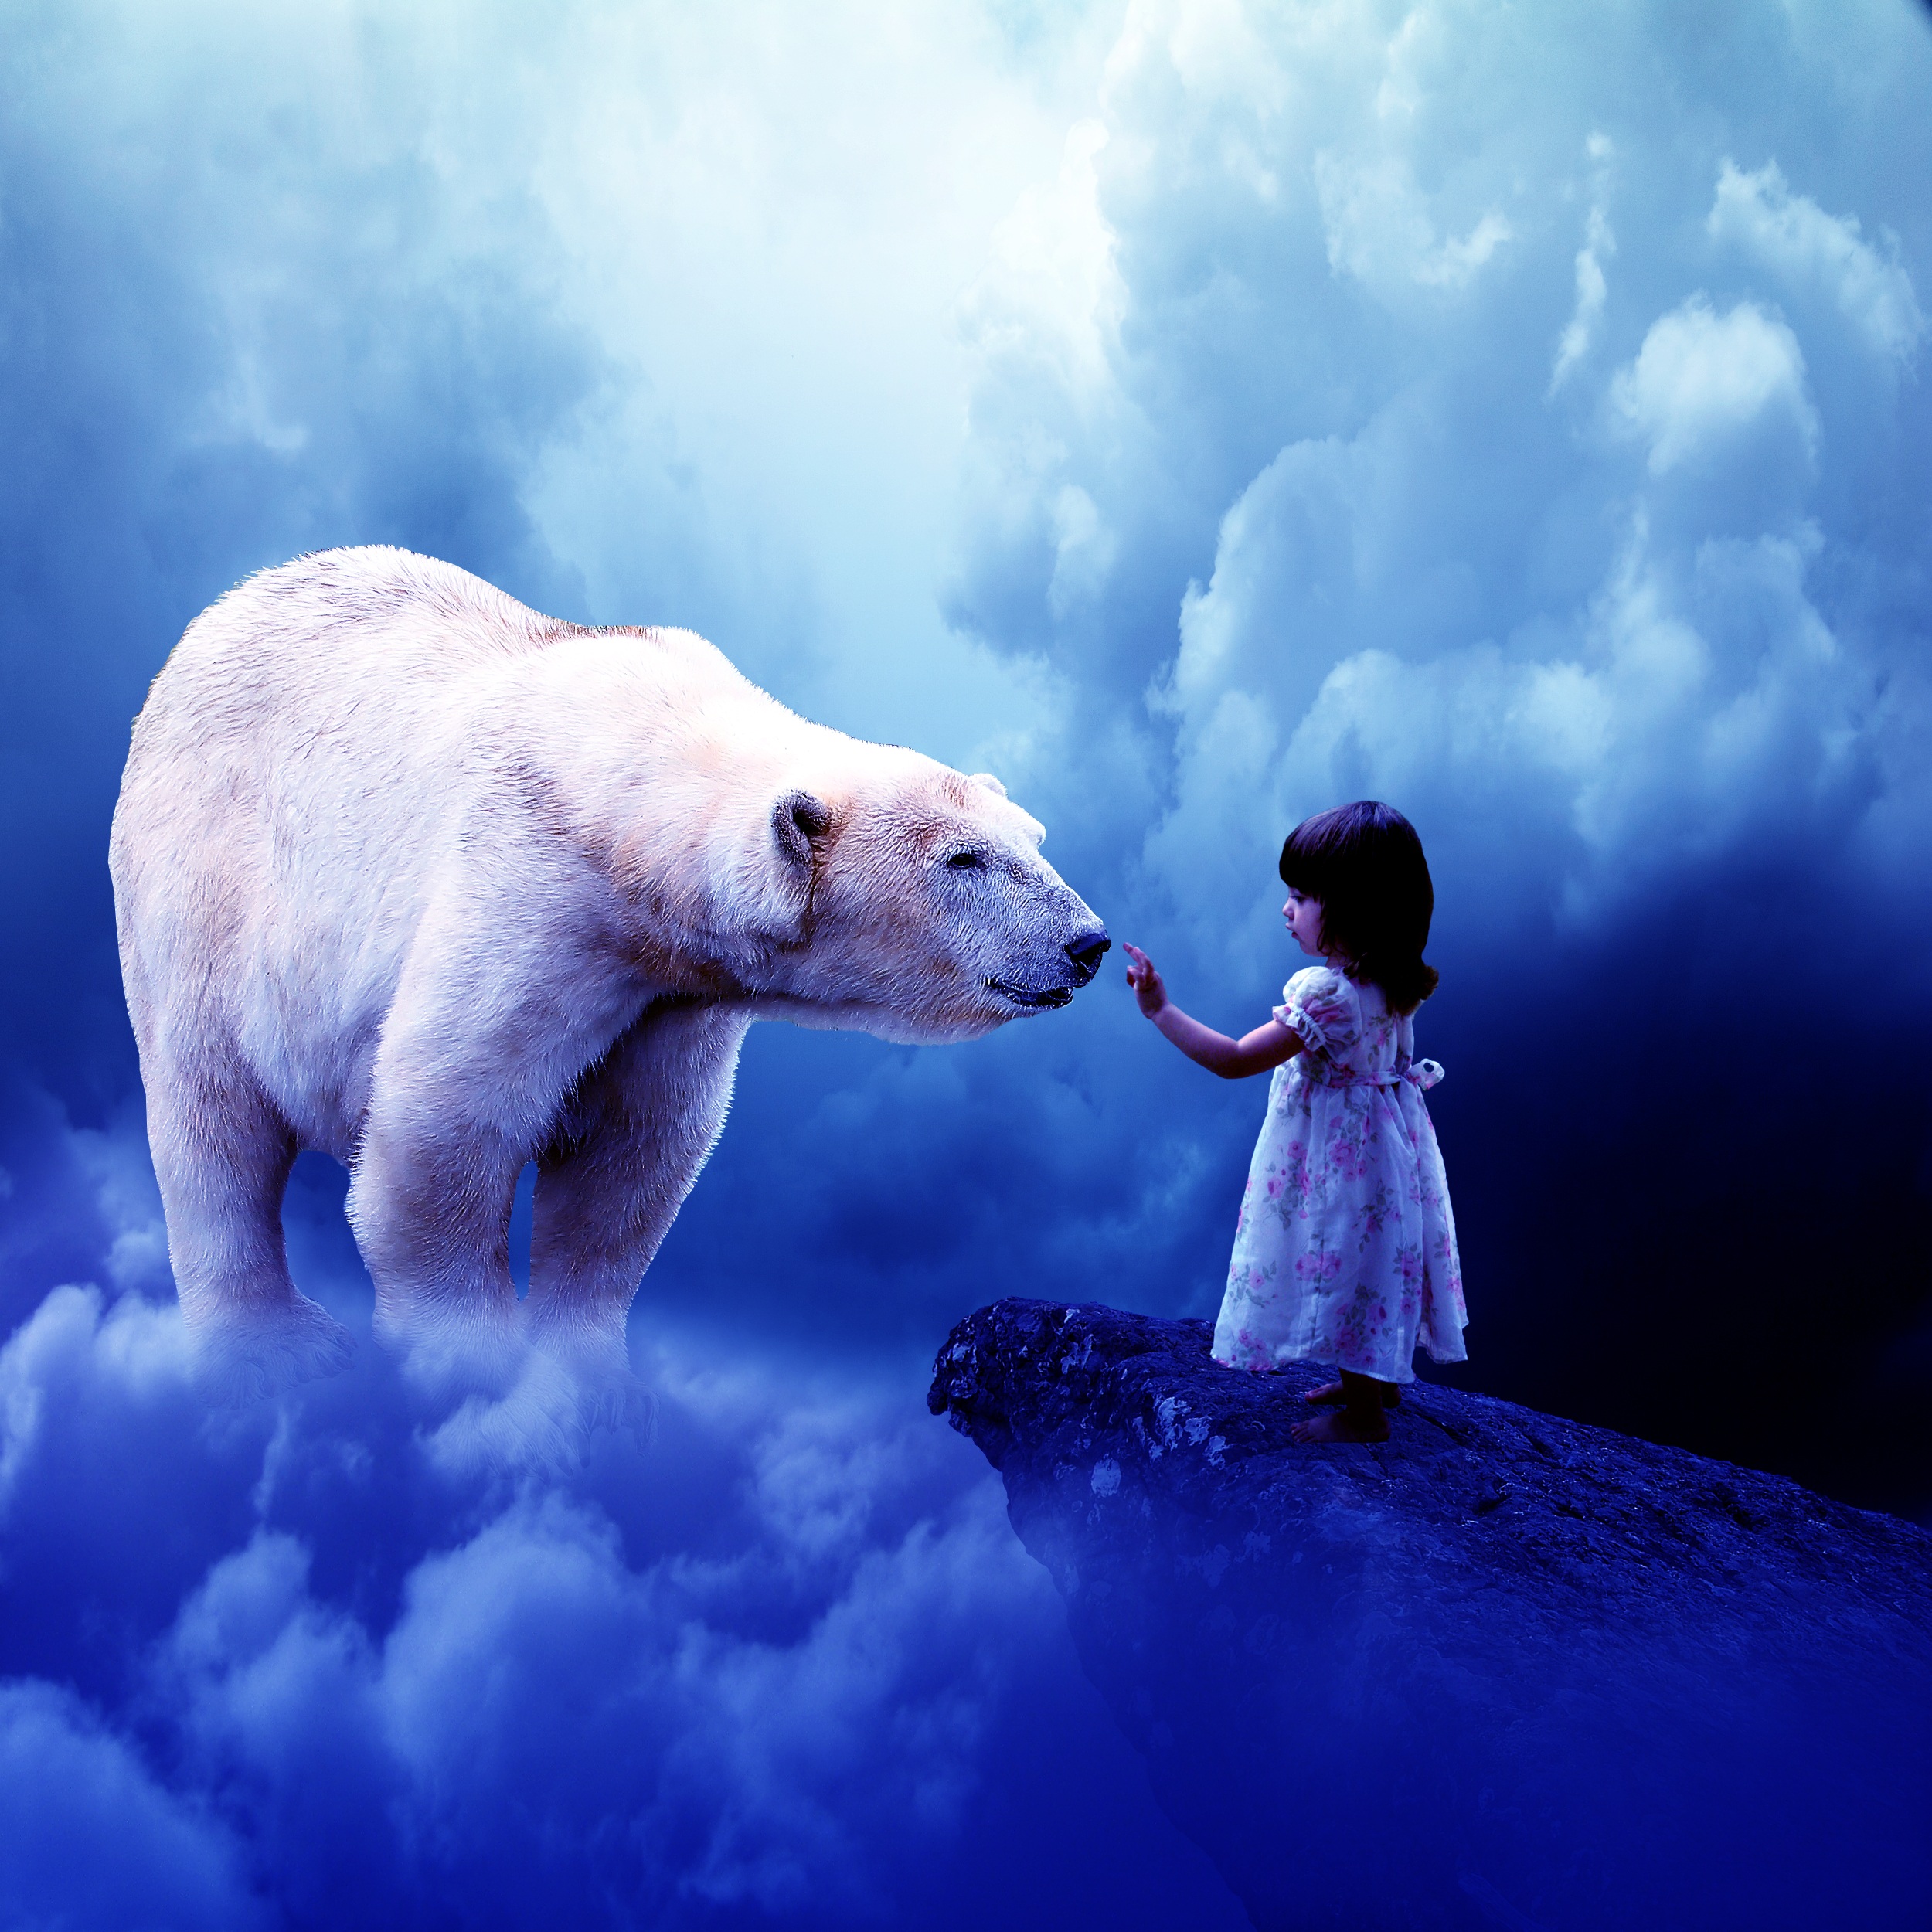
sea, girl, bear, mammal, blue, arctic, polar bear, fantasy, arctic ocean